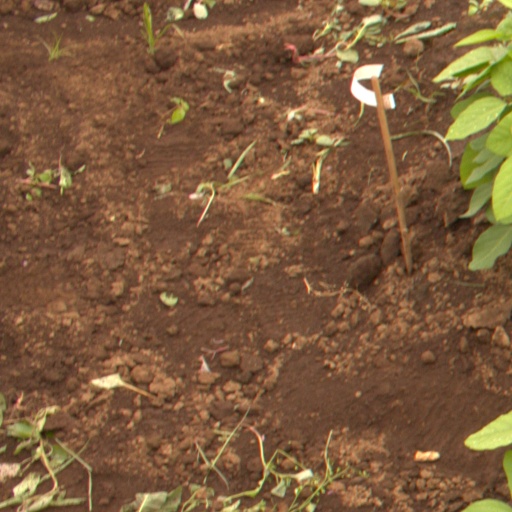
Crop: soybean